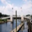
Label: bridge